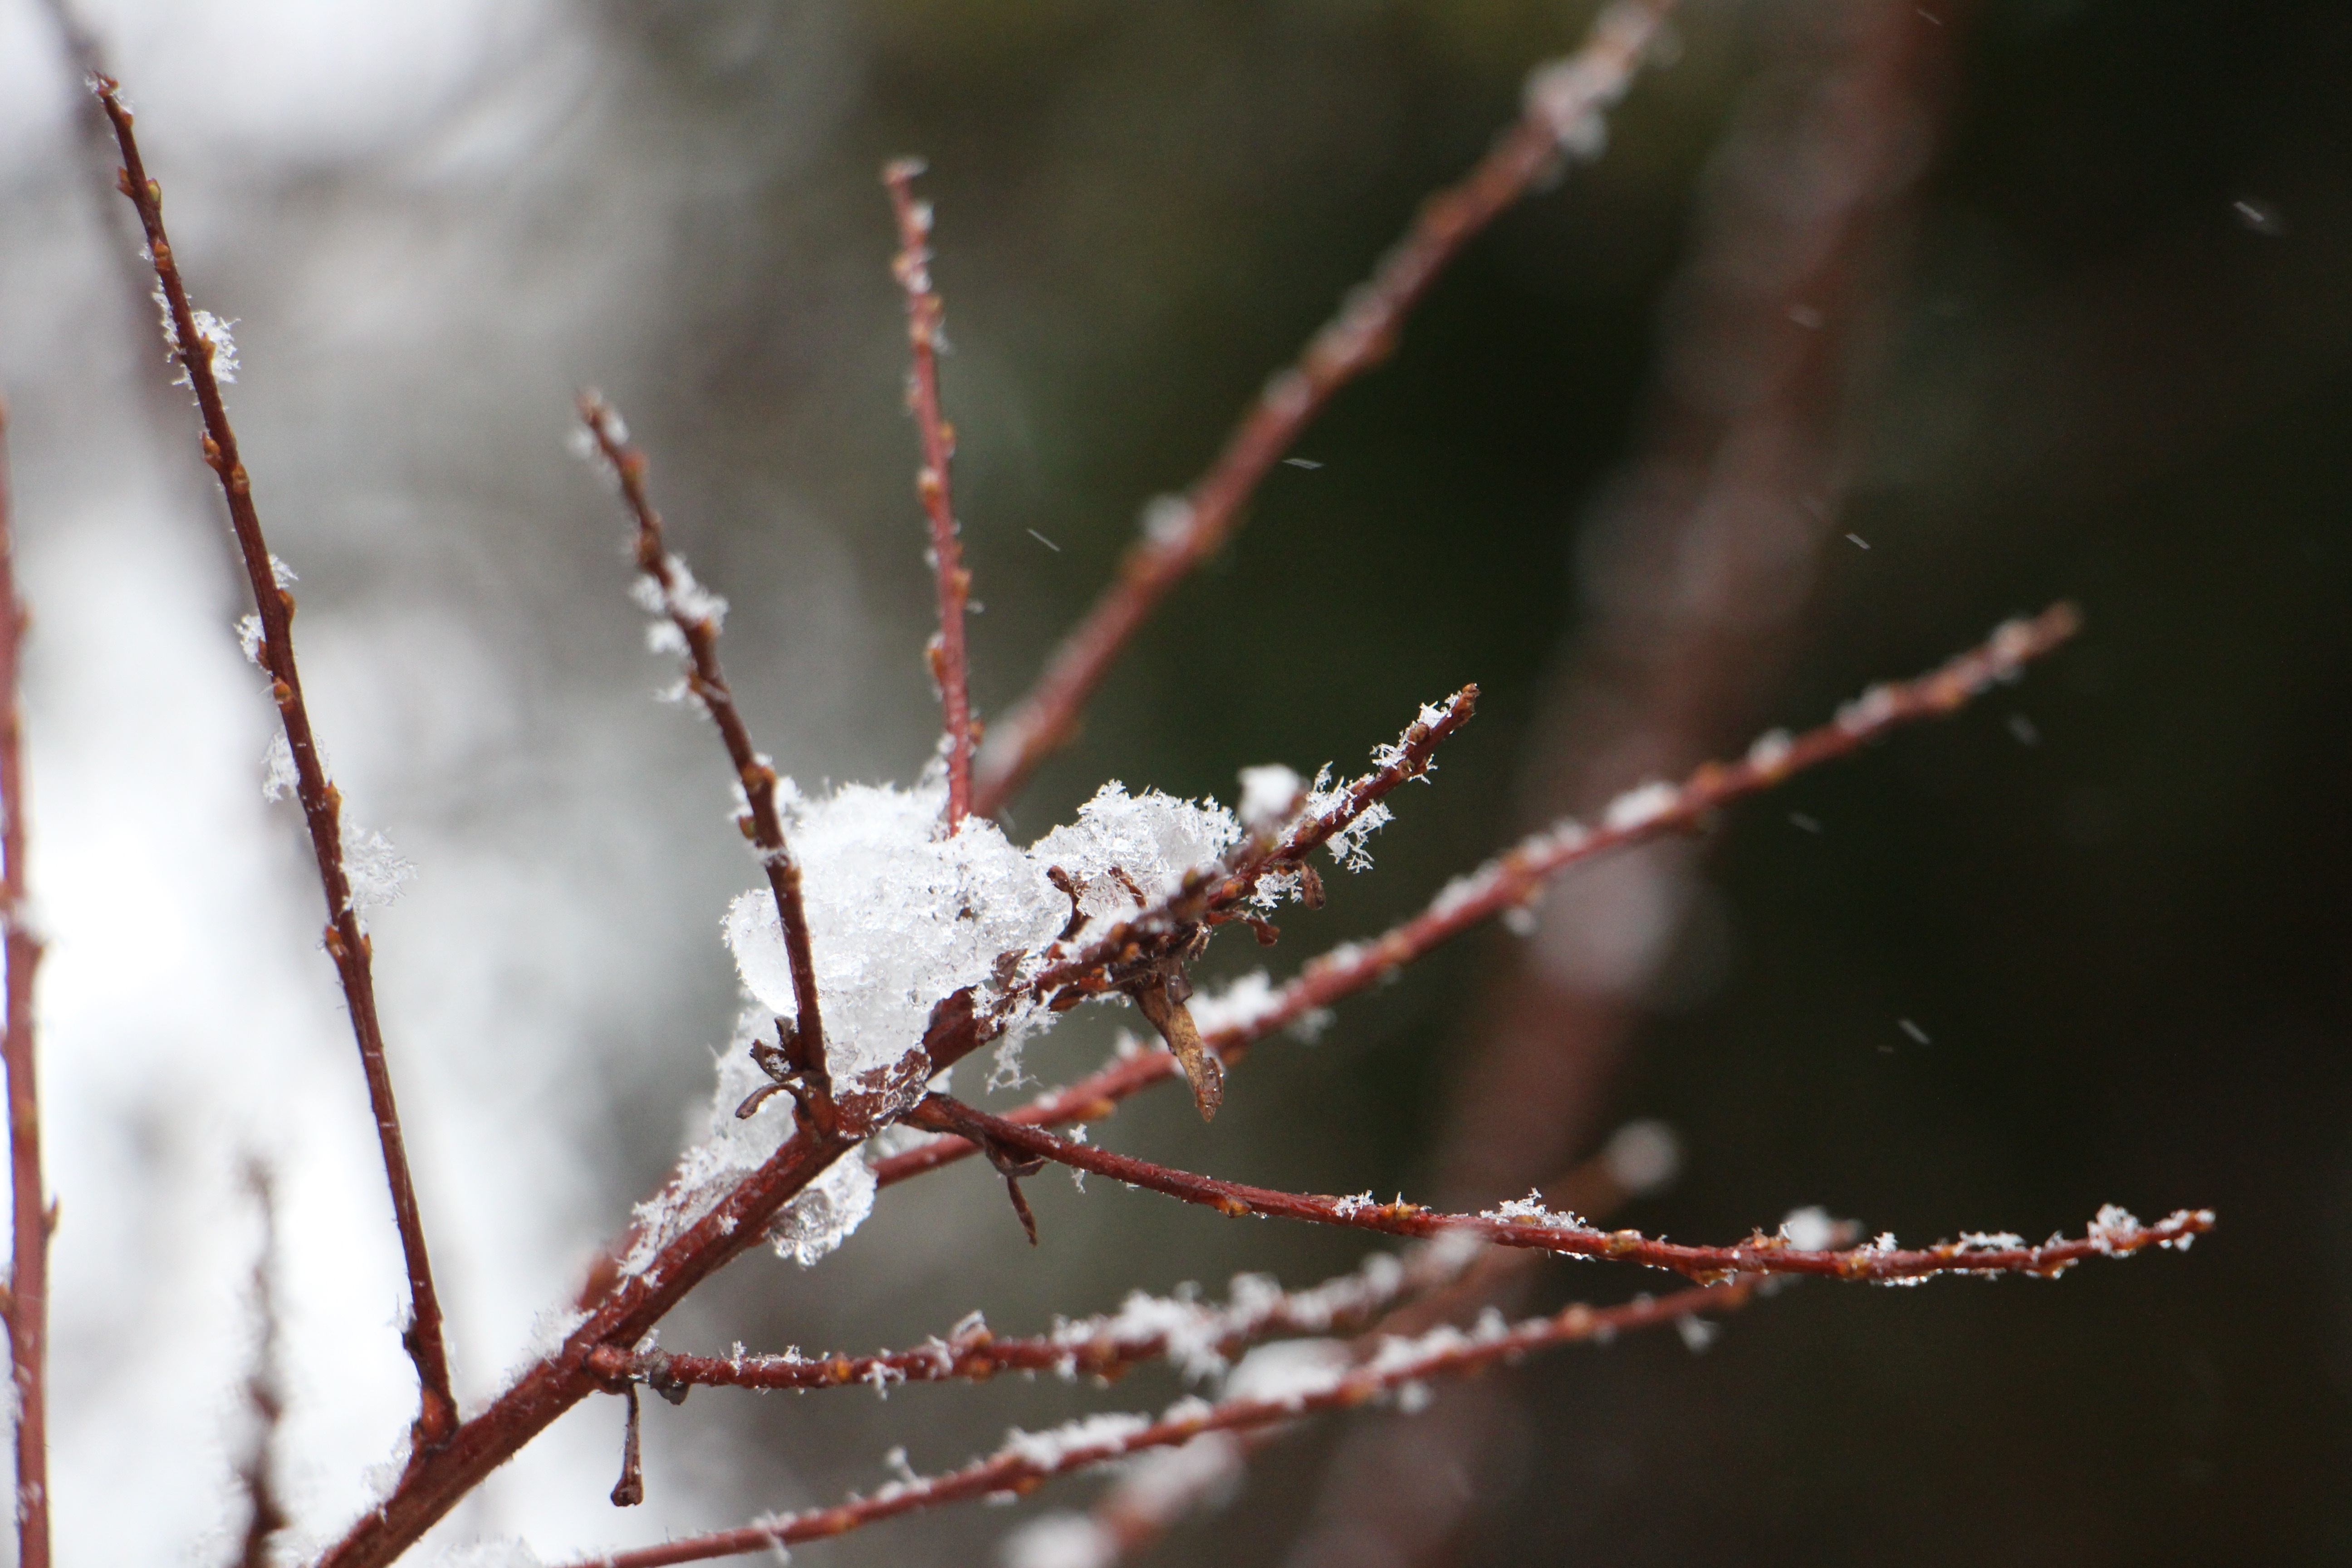
tree, nature, branch, blossom, snow, cold, winter, plant, photography, leaf, flower, frost, ice, season, twig, close up, aesthetic, branches, moisture, freezing, macro photography, plant stem